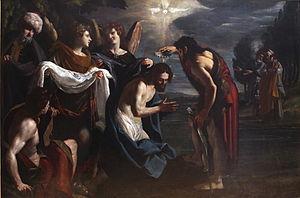
Cette liste comprend un choix de peintures italiennes conservées au musée des Beaux-Arts de Lyon classées par défaut par date.
Emilio Savonanzi, surnommé « il Reniano » est un peintre italien de la période baroque, actif principalement dans et autour de sa ville natale. Il a été formé par Guido Reni, d'où son surnom.